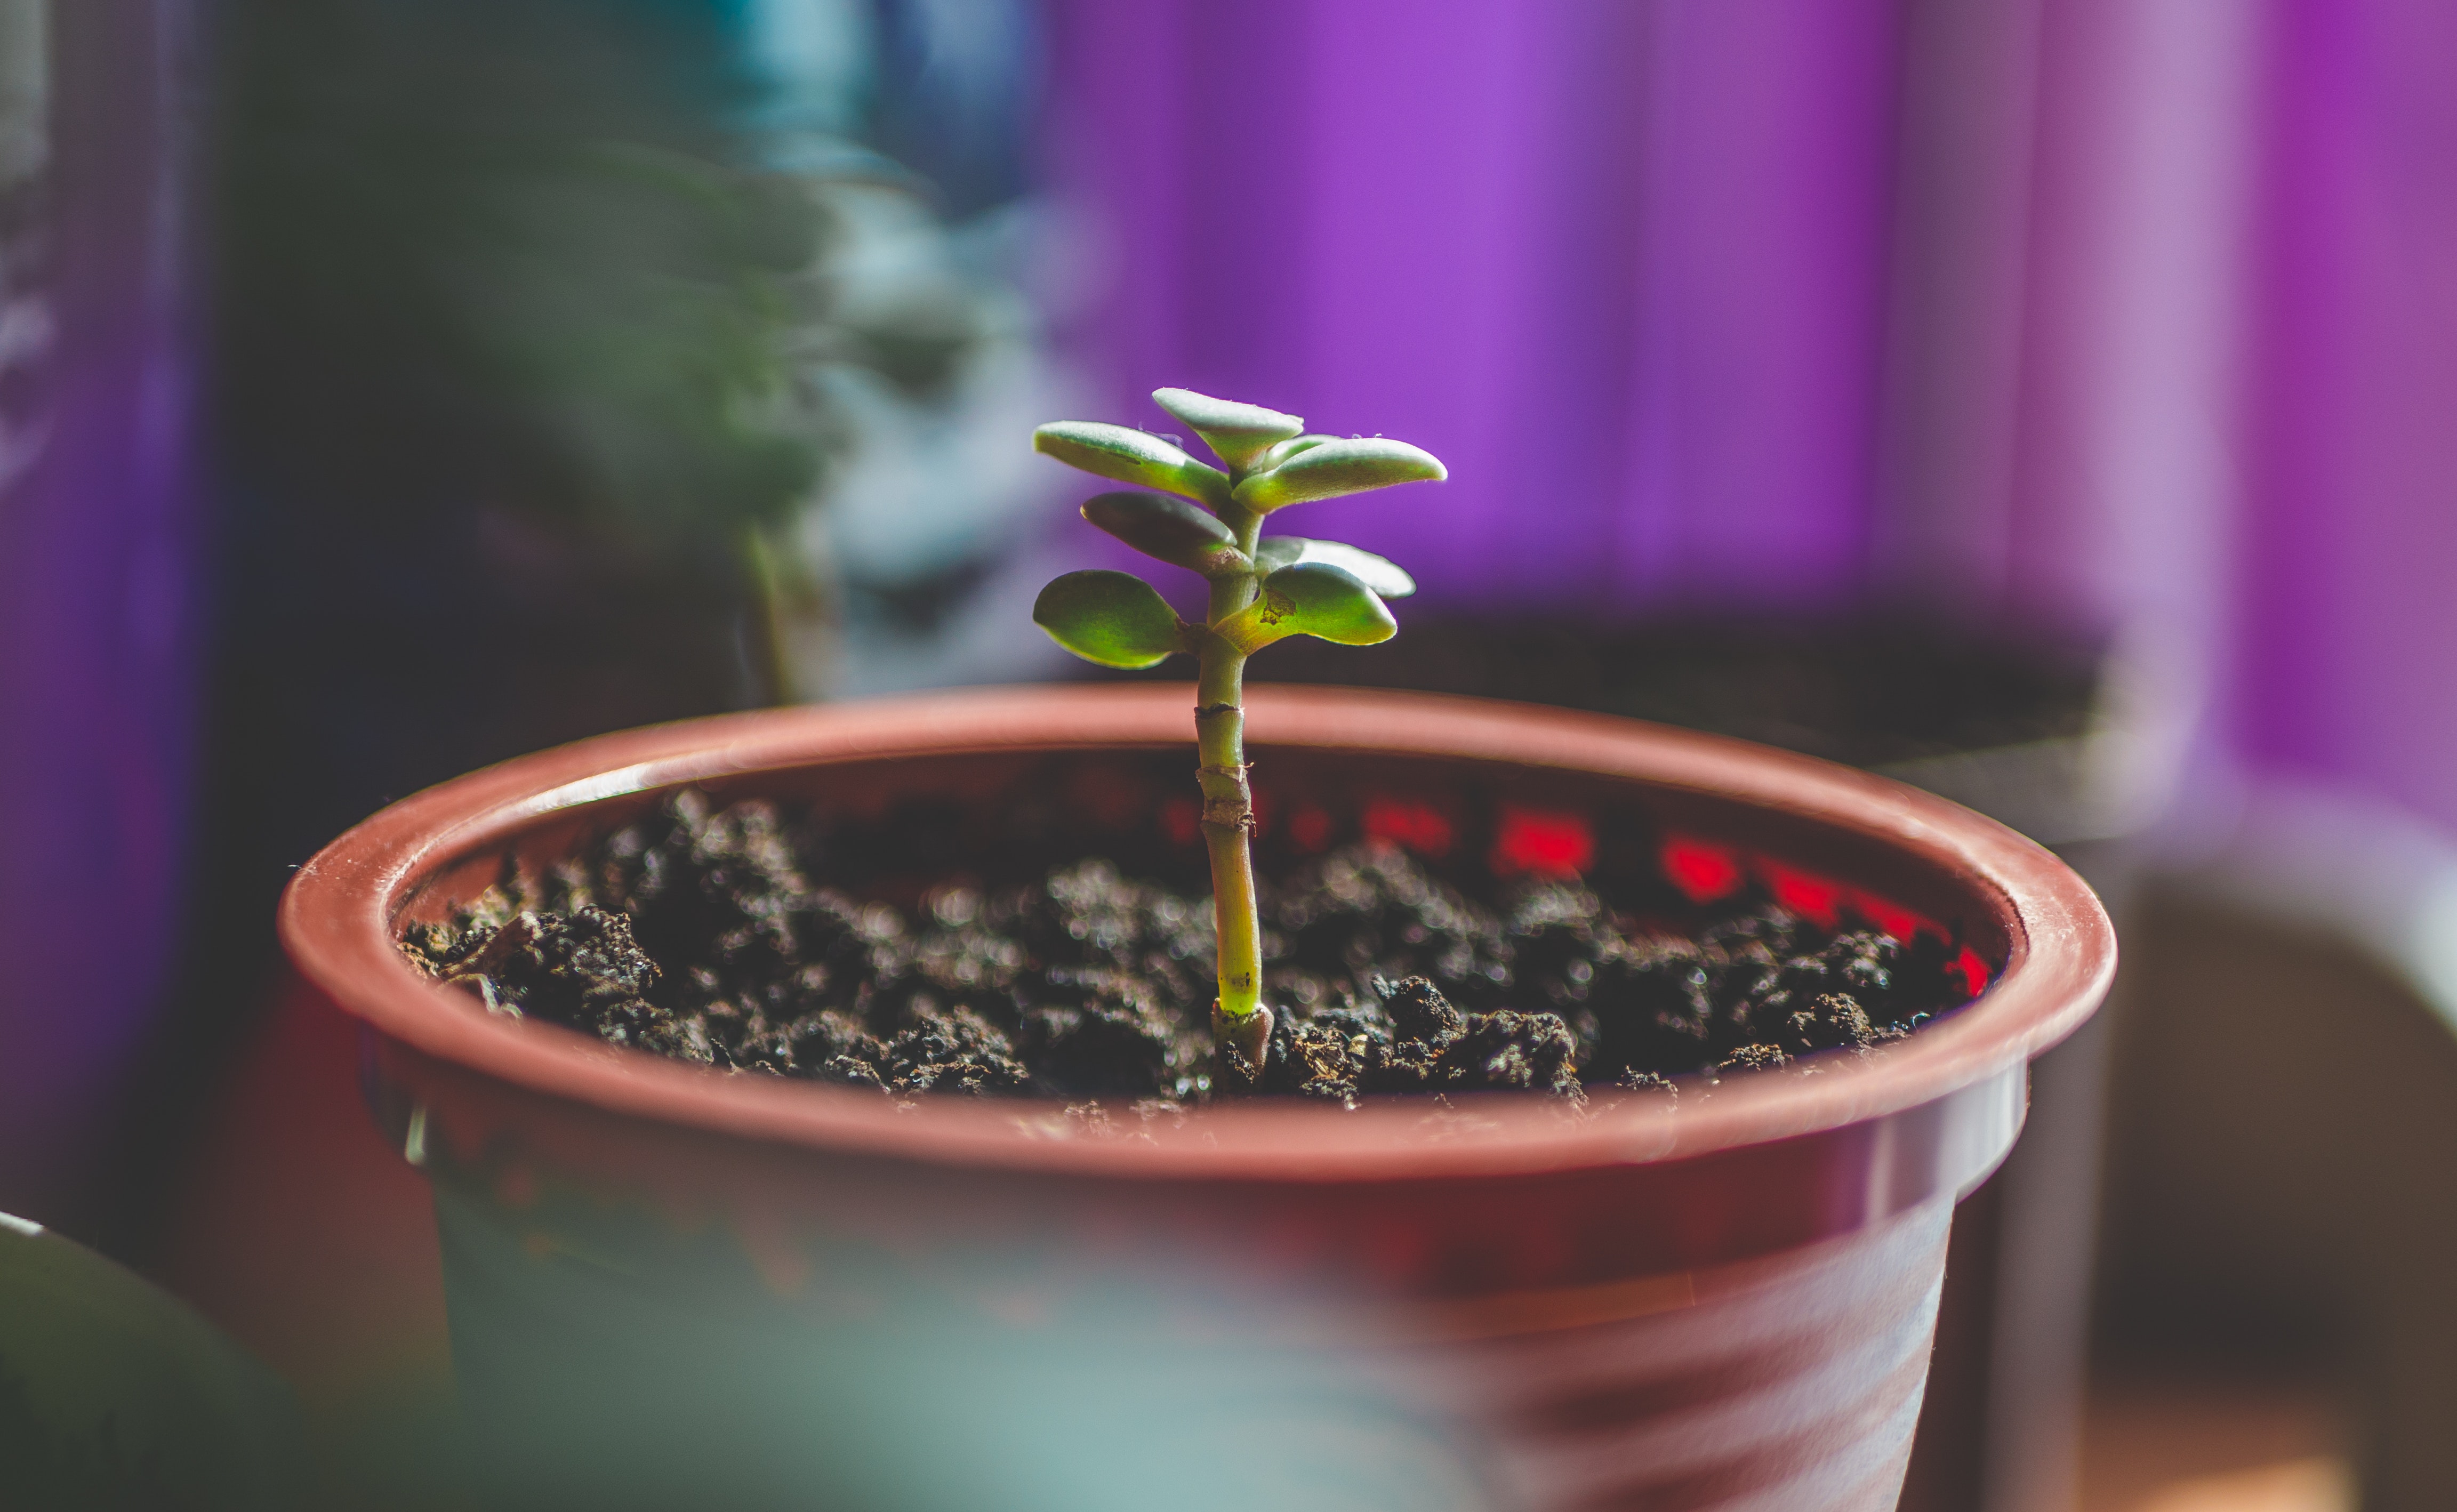
houseplant, flowerpot, flower, plant, purple, terrestrial plant, leaf, plant stem, soil, daphne